Hurricane Irene

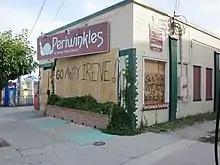
A restaurant boarded up in preparation for Irene in Ocean City, New Jersey

On August 25, Maryland Governor Martin O'Malley declared a state of emergency in preparation for Irene. The town of Ocean City initiated "phase one" of its contingency plan that same day, which includes a mandatory evacuation order for international workforce students. Hours later, phase three of the plan was instituted; it ordered a mandatory evacuation scheduled to start at midnight August 25, for all residents, with the requirement that everyone be evacuated by 5 pm local time, August 26. Certain geographic areas of Somerset and Wicomico Counties, along with all mobile homes in Wicomico County, had mandatory evacuation orders put in effect. Public shelters were made available in Dorchester, Somerset, Wicomico, and Worcester Counties.